Susannite

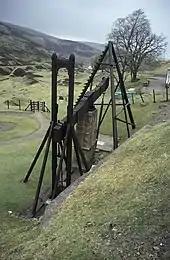
An old beam engine to dewater a lead mine at nearby Wanlockhead

It was discovered in 1827 in the Susannah Mine, Leadhills in the county of Lanark, Scotland. In addition to the type locality in Scotland, it has also been reported from various locations in Germany, the Tiger Mine in Pinal County, Arizona, from Iporanga, Brazil, and the Tsumeb mine of Namibia.